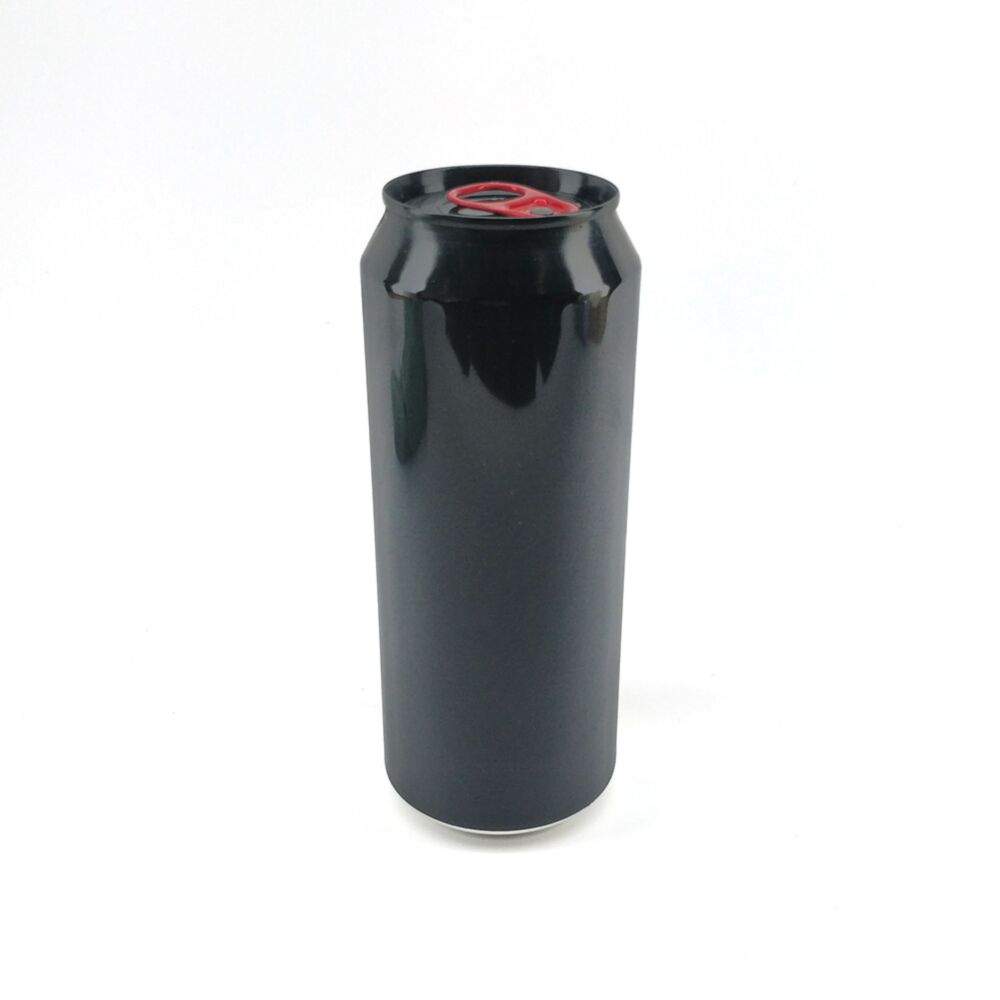
Label: metal